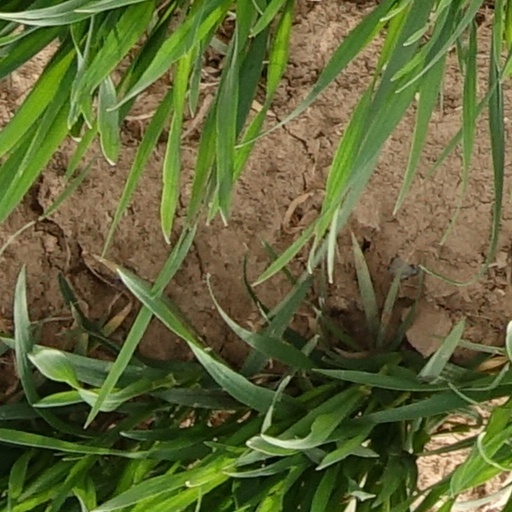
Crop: wheat